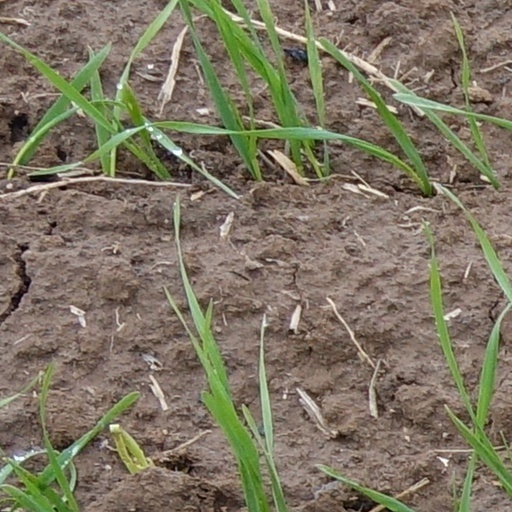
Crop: wheat